Hugh Jackman

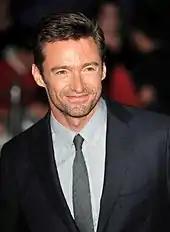
Hugh Jackman at the Sydney premiere for "Real Steel" in September 2011

In 2008, director Baz Luhrmann cast Jackman to replace Russell Crowe as the male lead in his much-publicised epic film, "Australia", which co-starred Nicole Kidman. The movie was released in late November 2008 in Australia and the U.S. Jackman played a tough, independent cattle drover, who reluctantly helps an English noblewoman in her quest to save both her philandering husband's Australian cattle station and the mixed race Aboriginal child she finds there. Of the movie, Jackman said, "This is pretty much one of those roles that had me pinching myself all the way through the shoot. I got to shoot a big-budget, shamelessly old-fashioned romantic epic set against one of the most turbulent times in my native country's history, while, at the same time, celebrating that country's natural beauty, its people, its cultures... I'll die a happy man knowing I've got this film on my CV." That year, "People" Magazine named Jackman its 2008 "Sexiest Man Alive".